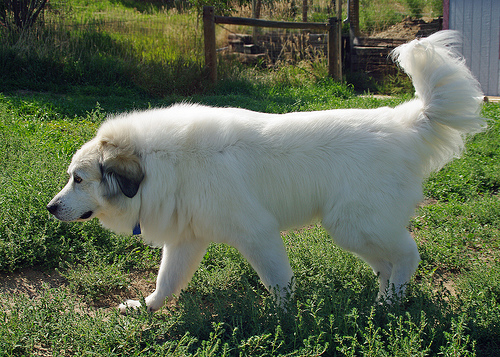
Breed: great_pyrenees